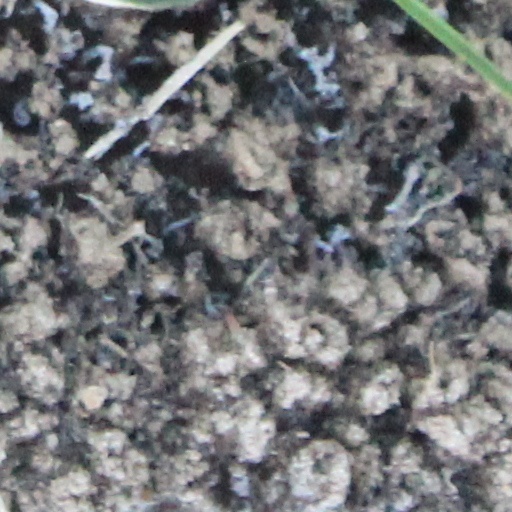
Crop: wheat